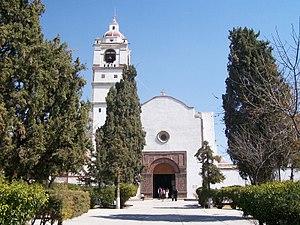
Le paroisse de Saint-Jacques est l'église catholique et la maison de paroisse de la population de Santiago Tequixquiac, dans la municipalité de Tequixquiac. A toujours appartenu au diocèse de Cuautitlán, État de Mexico et est un sanctuaire où ils adorent l'image du Seigneur de la Chapelle. Cette église est située dans le centre de la ville, près de la Plaza Cuauhtemoc et la bibliothèque municipale à côté de l'Avenida Juárez. Ce bâtiment de style colonial barroque est un monument d'importance architecturale a duré jusqu'à aujourd'hui dans la municipalité de Tequixquiac.
Tequixquiac est l'une de 125 municipalités de l'État de Mexico au Mexique.